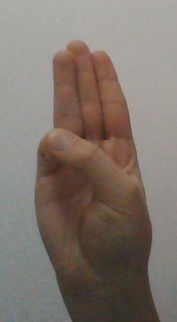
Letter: thaa